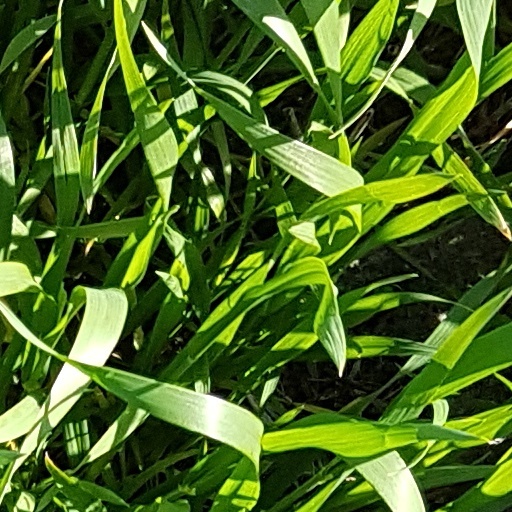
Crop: wheat